Greek Constitution of 1844

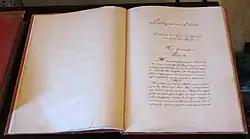
The Greek Constitution of 1844

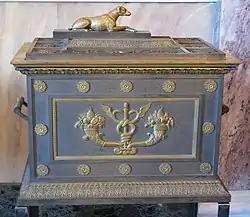
The box the Constitution of 1844 was kept in.

The first constitution of the Kingdom of Greece was the Greek Constitution of 1844. On 3 September 1843, the military garrison of Athens, with the help of citizens, rebelled and demanded from King Otto the concession of a Constitution.